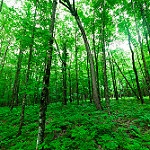
Label: forest